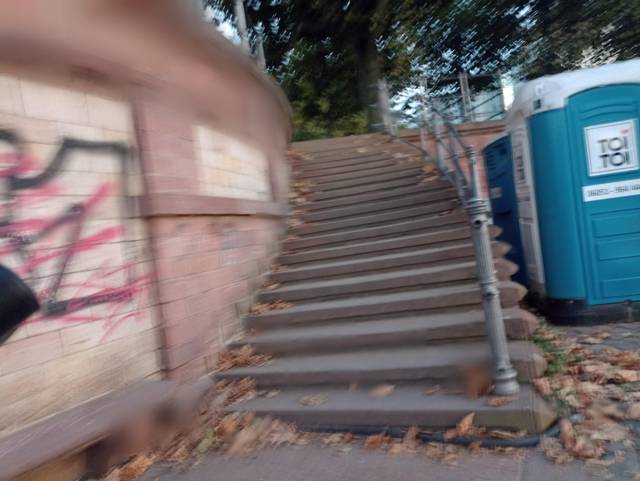
Region: Germany
Coordinates: 50.107, 8.681